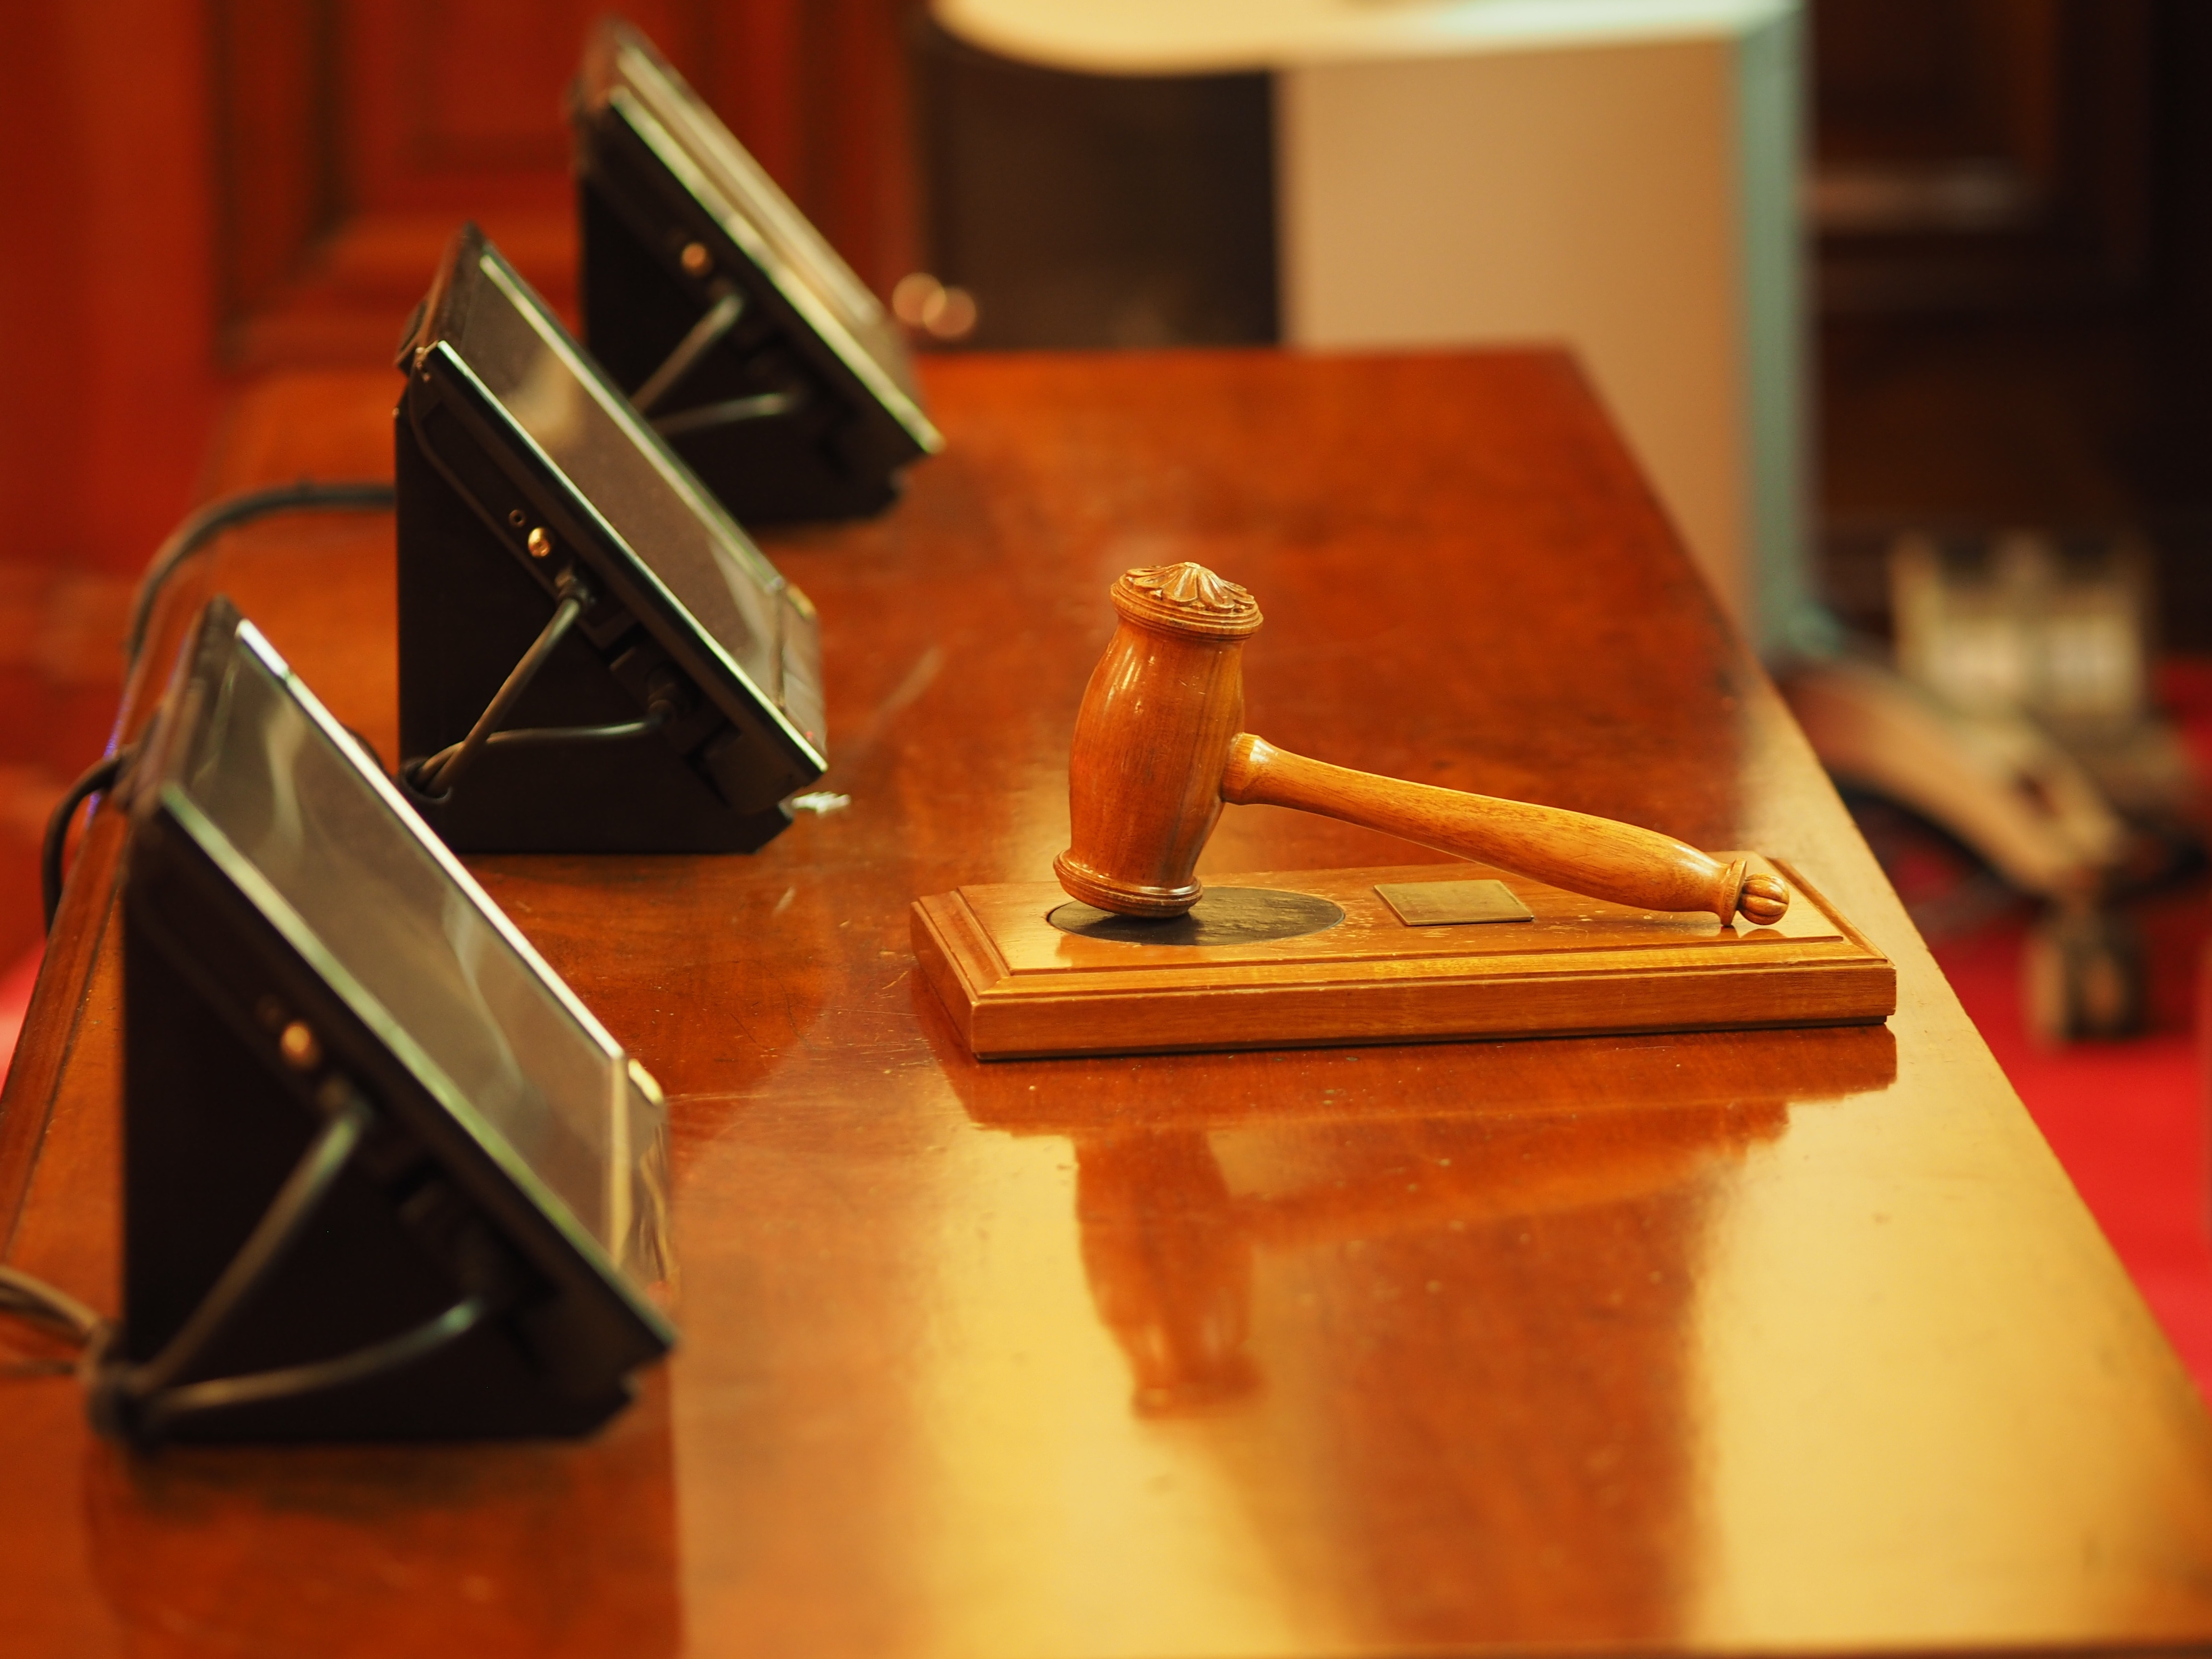
wood, guitar, red, hammer, color, piano, art, court, council, law, judge, crime, shape, auction, judgement, verdict, string instrument, plucked string instruments, gavel, tribunal